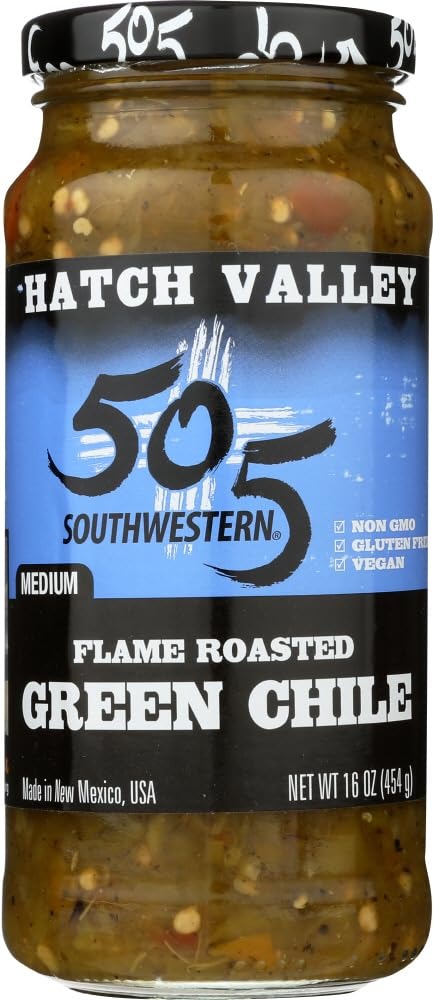
Item Name: 505 Southwestern, Green Chile Flame Roasted Diced, 16 Ounce
Value: 16.0
Unit: Fl Oz

Price: 4.12